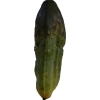
Label: cucumber